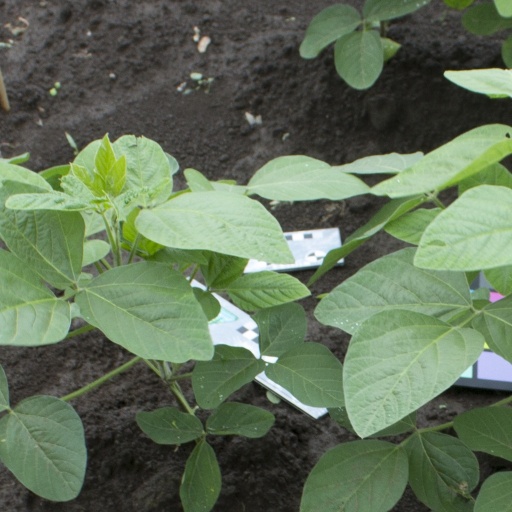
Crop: soybean